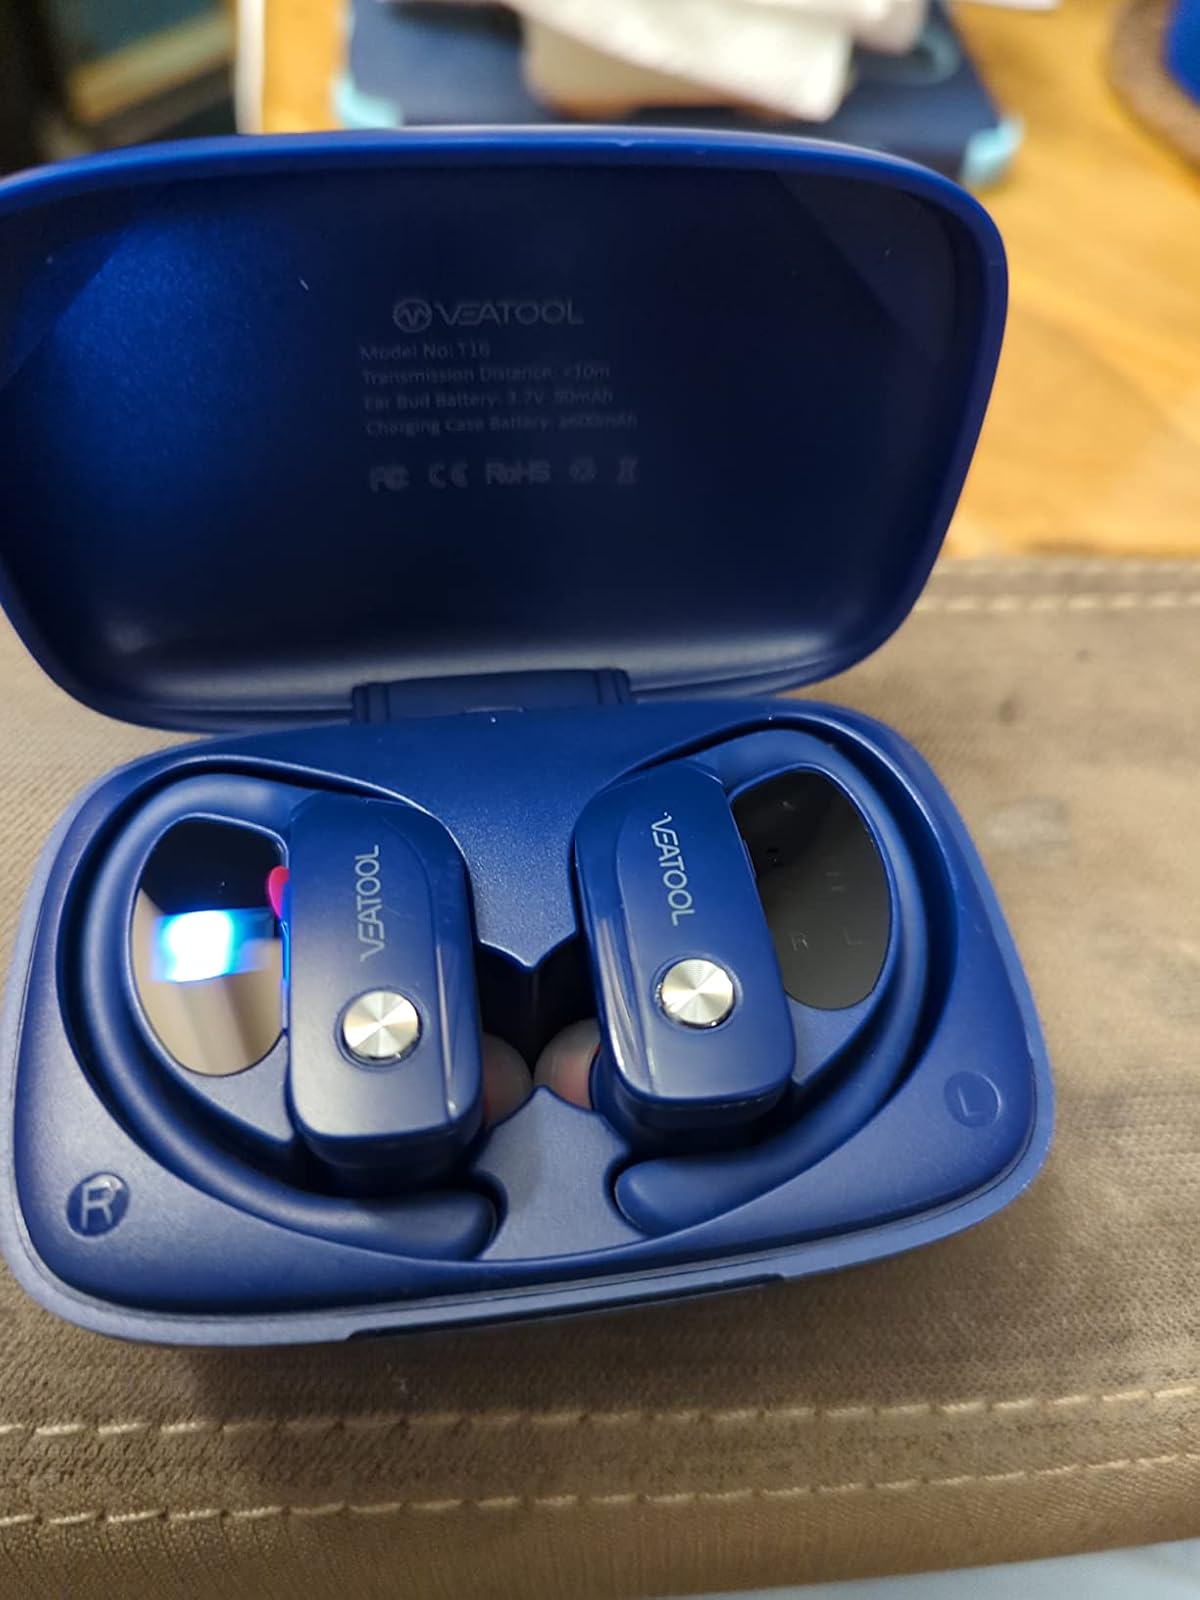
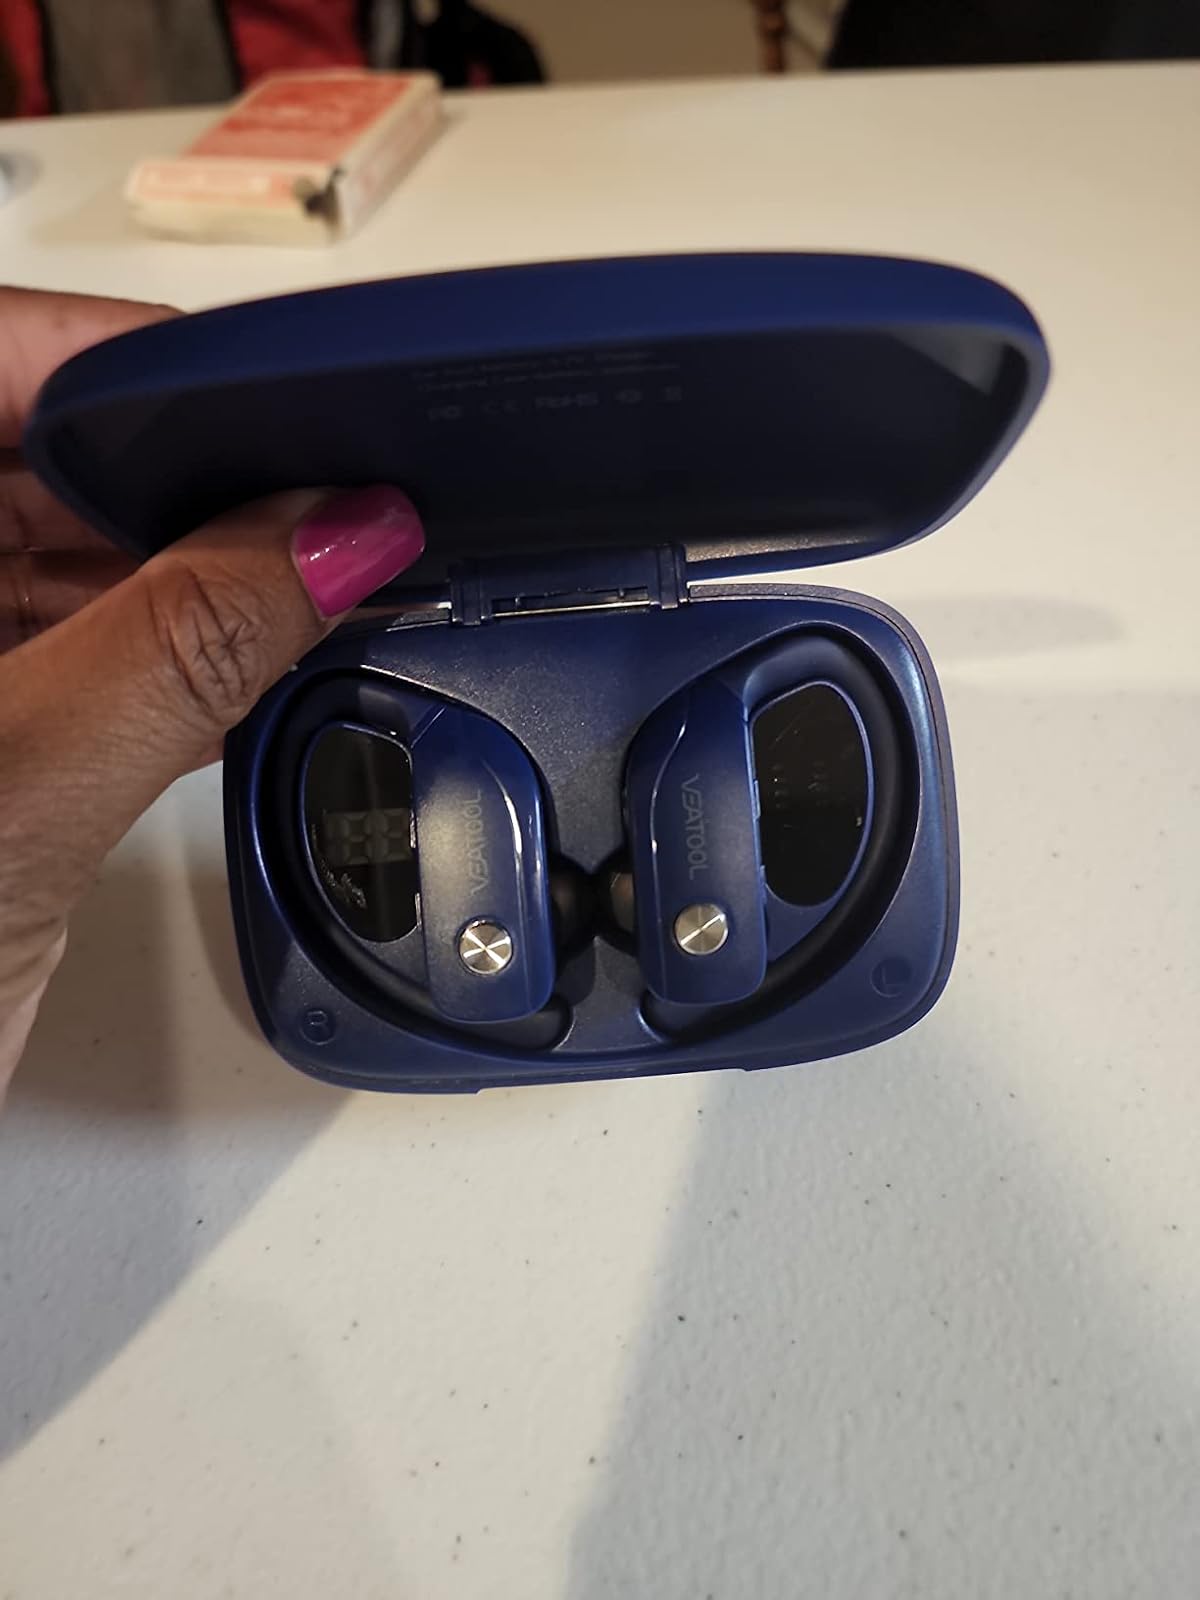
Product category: earbuds
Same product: yes